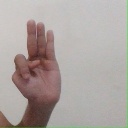
अक्षर: भ